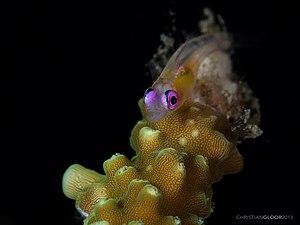
Le gobie à œil rouge est une espèce de poissons marins de la famille des Gobiidae.